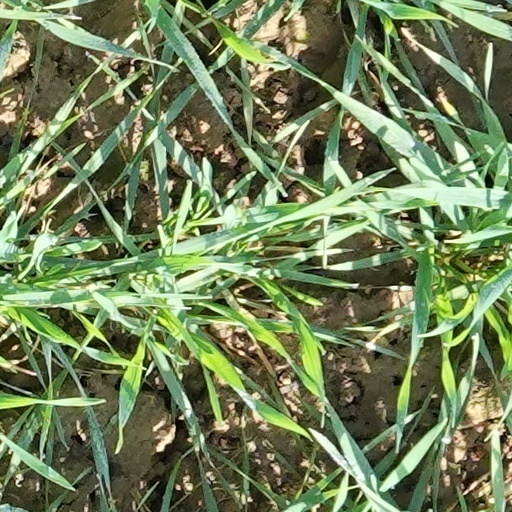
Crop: wheat